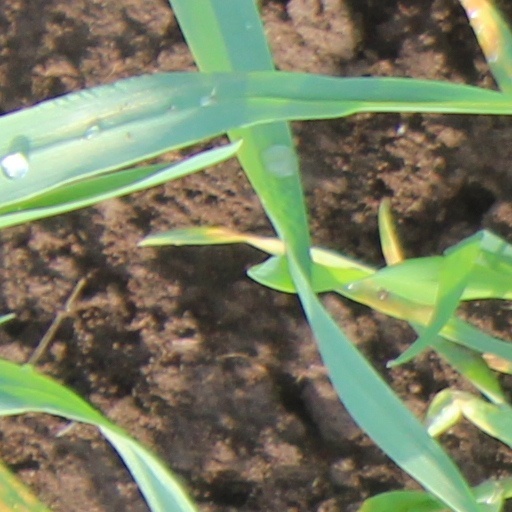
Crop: wheat